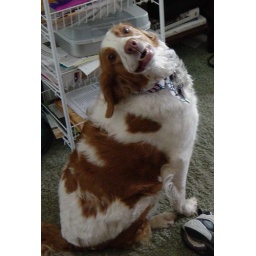
AROOF! I wanna dog biscuit! Standing by the table and woofing was her favorite thing.